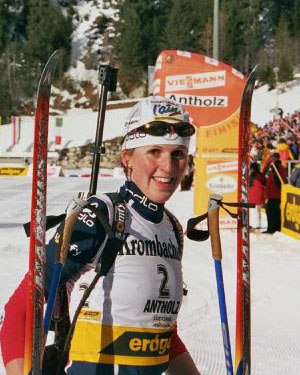
Sandrine Bailly
Sandrine Bailly i Antholz 2006
Sandrine Bailly er en fransk tidligere skiskytte.